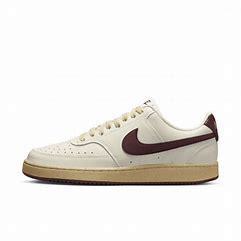
Brand: Nike
Model: Court Vision Next Nature